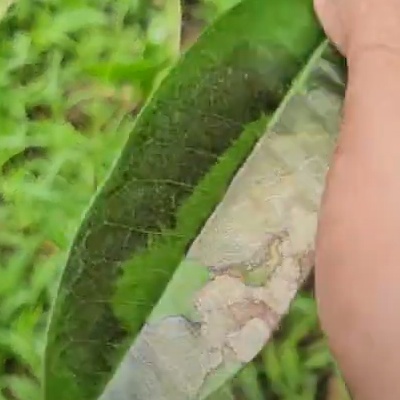
Label: Leaf_Rhizoctonia